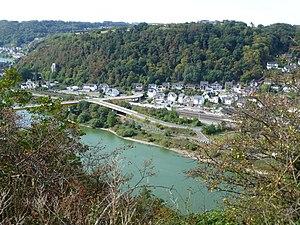
Kobern-Gondorf est une municipalité groupant deux villages du Verbandsgemeinde Untermosel, dans l'arrondissement de Mayen-Coblence, en Rhénanie-Palatinat, dans l'ouest de l'Allemagne. Située sur la rive gauche de la Moselle, à proximité de l'autoroute 61.